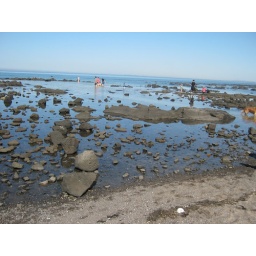
wider view of dogs in water